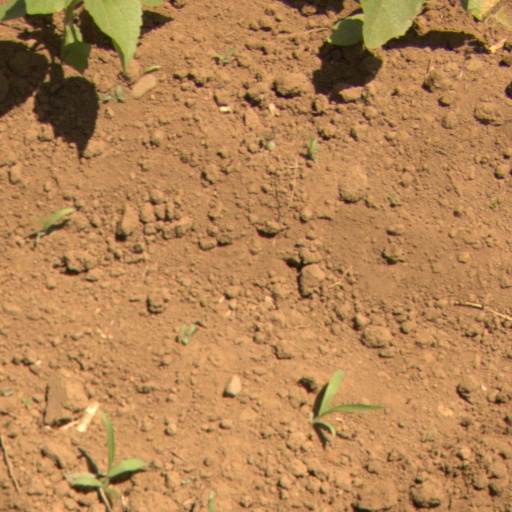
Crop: Jerusalem artichoke